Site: brandenburg
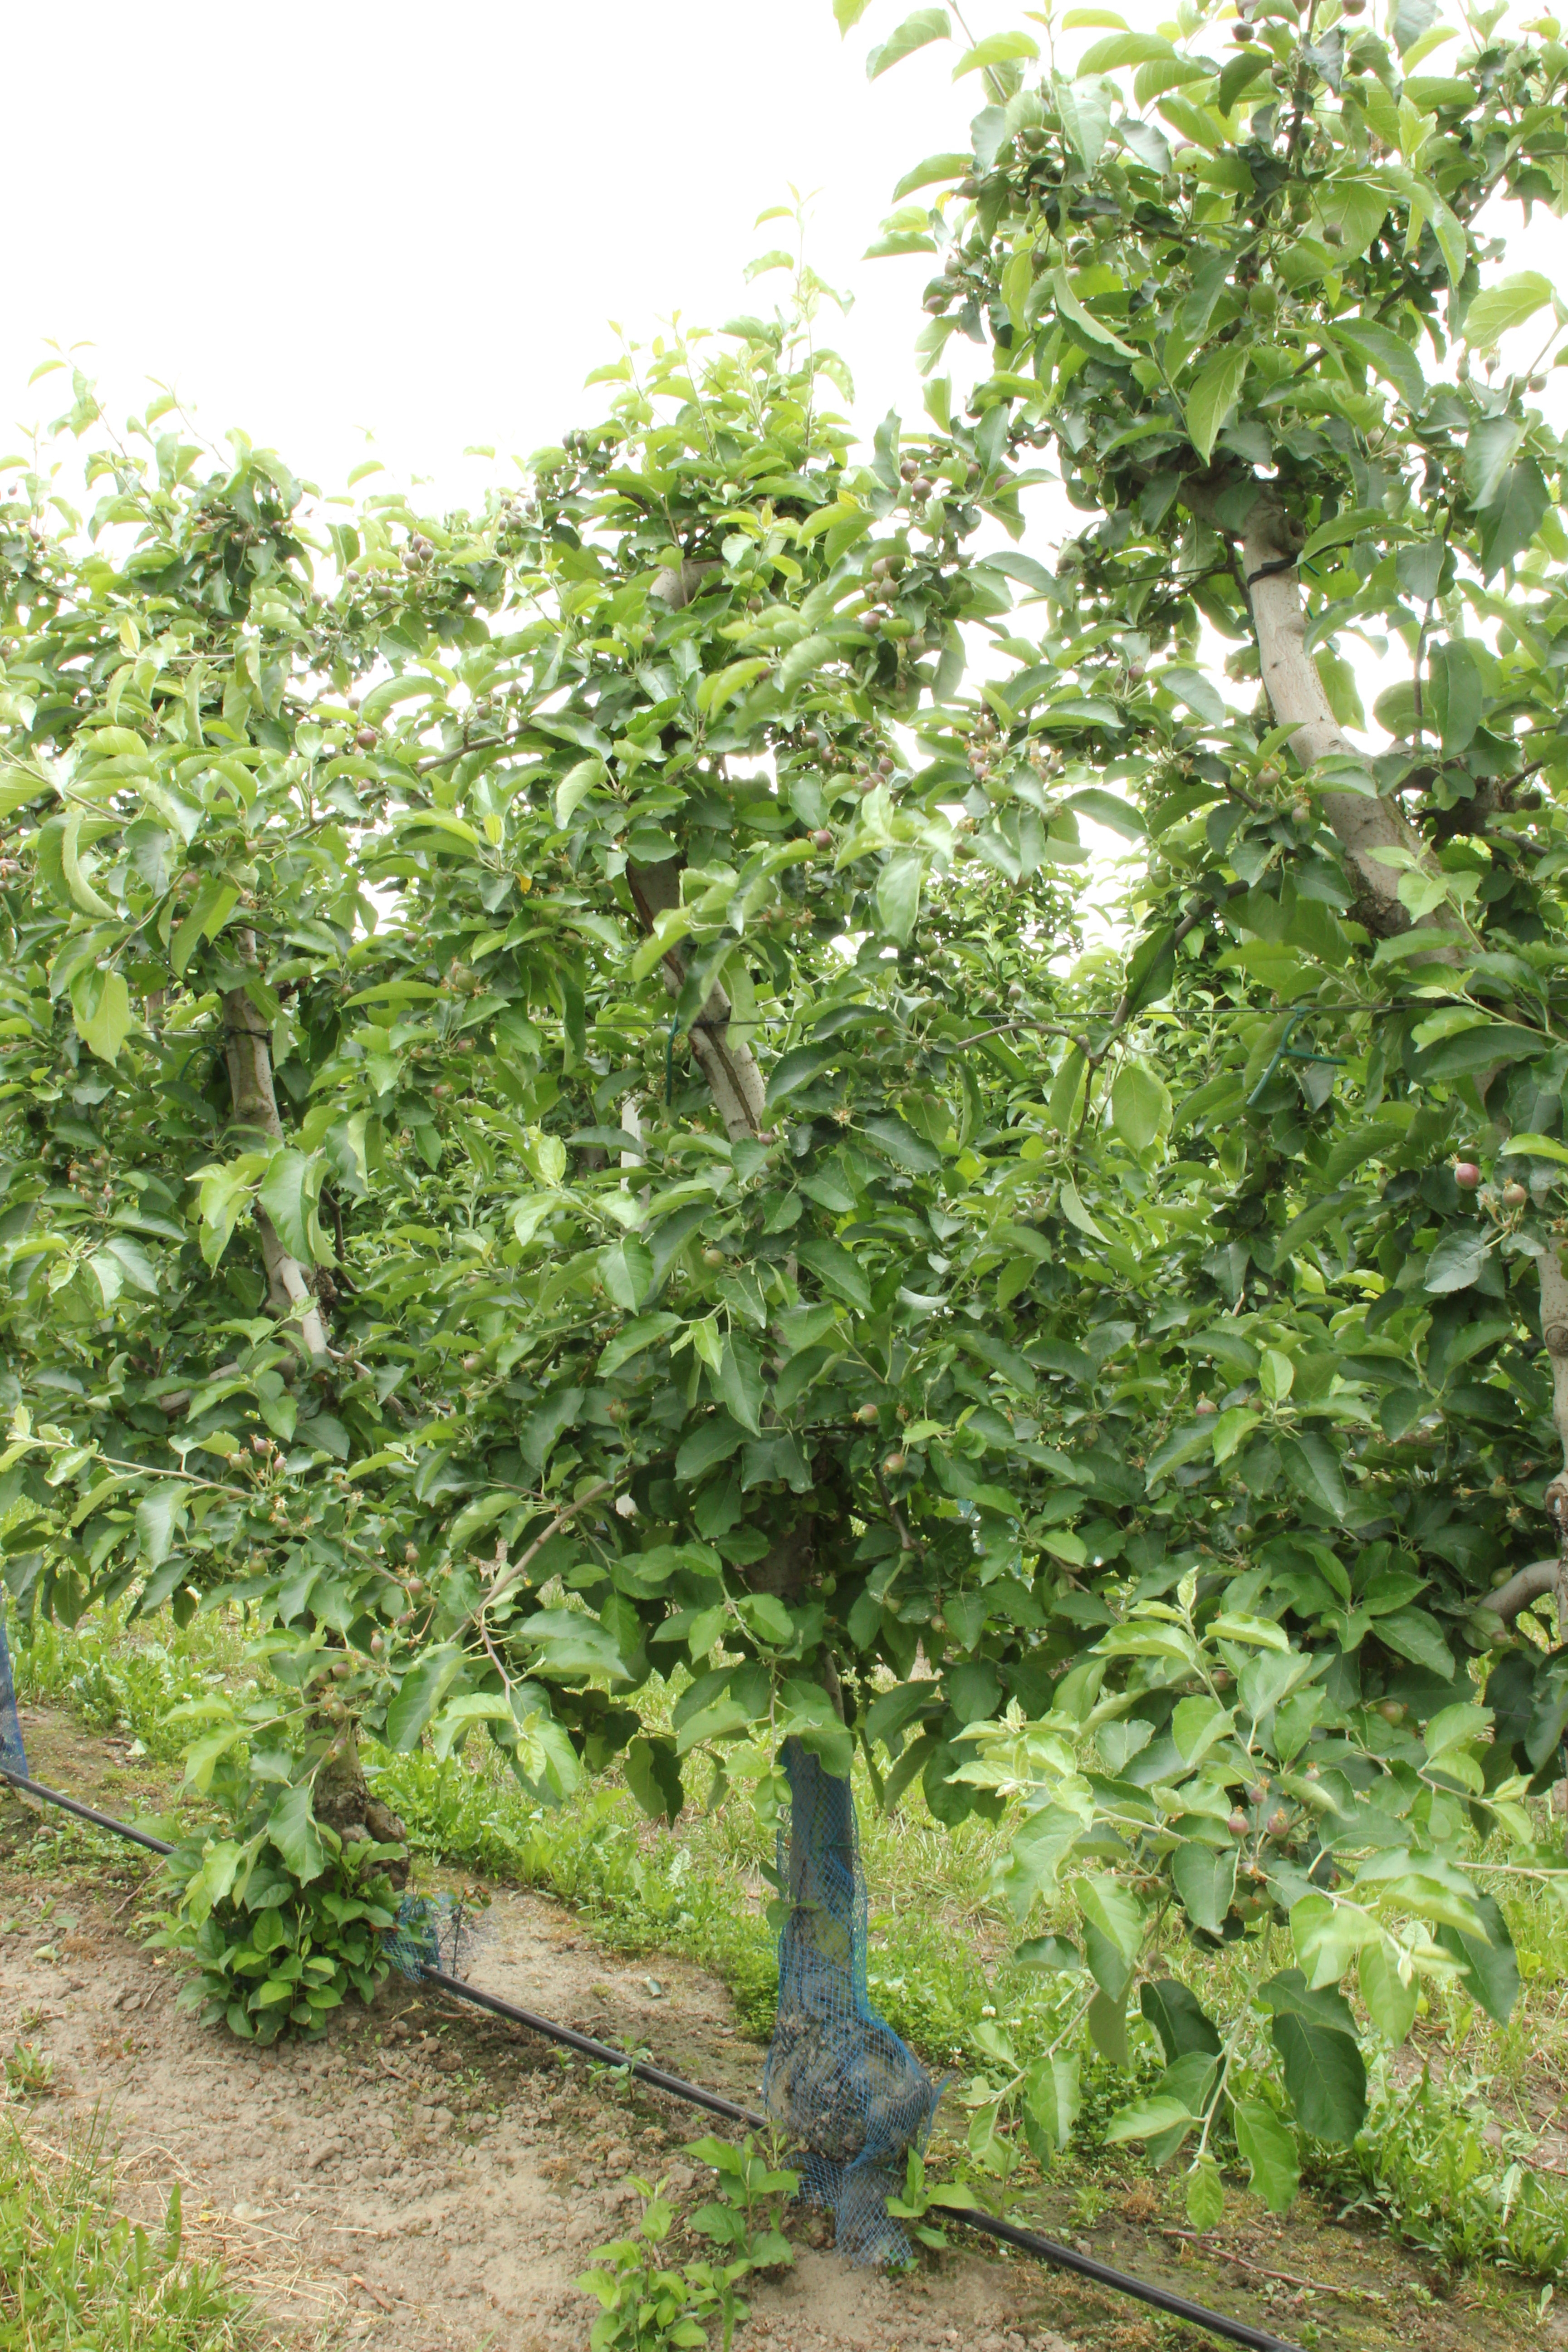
Growth stage (BBCH 72): Development of fruit